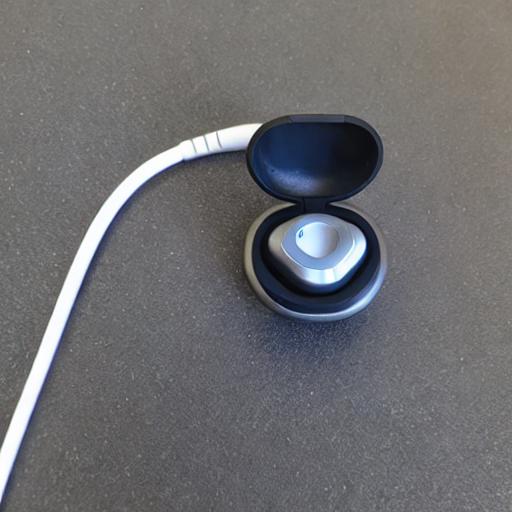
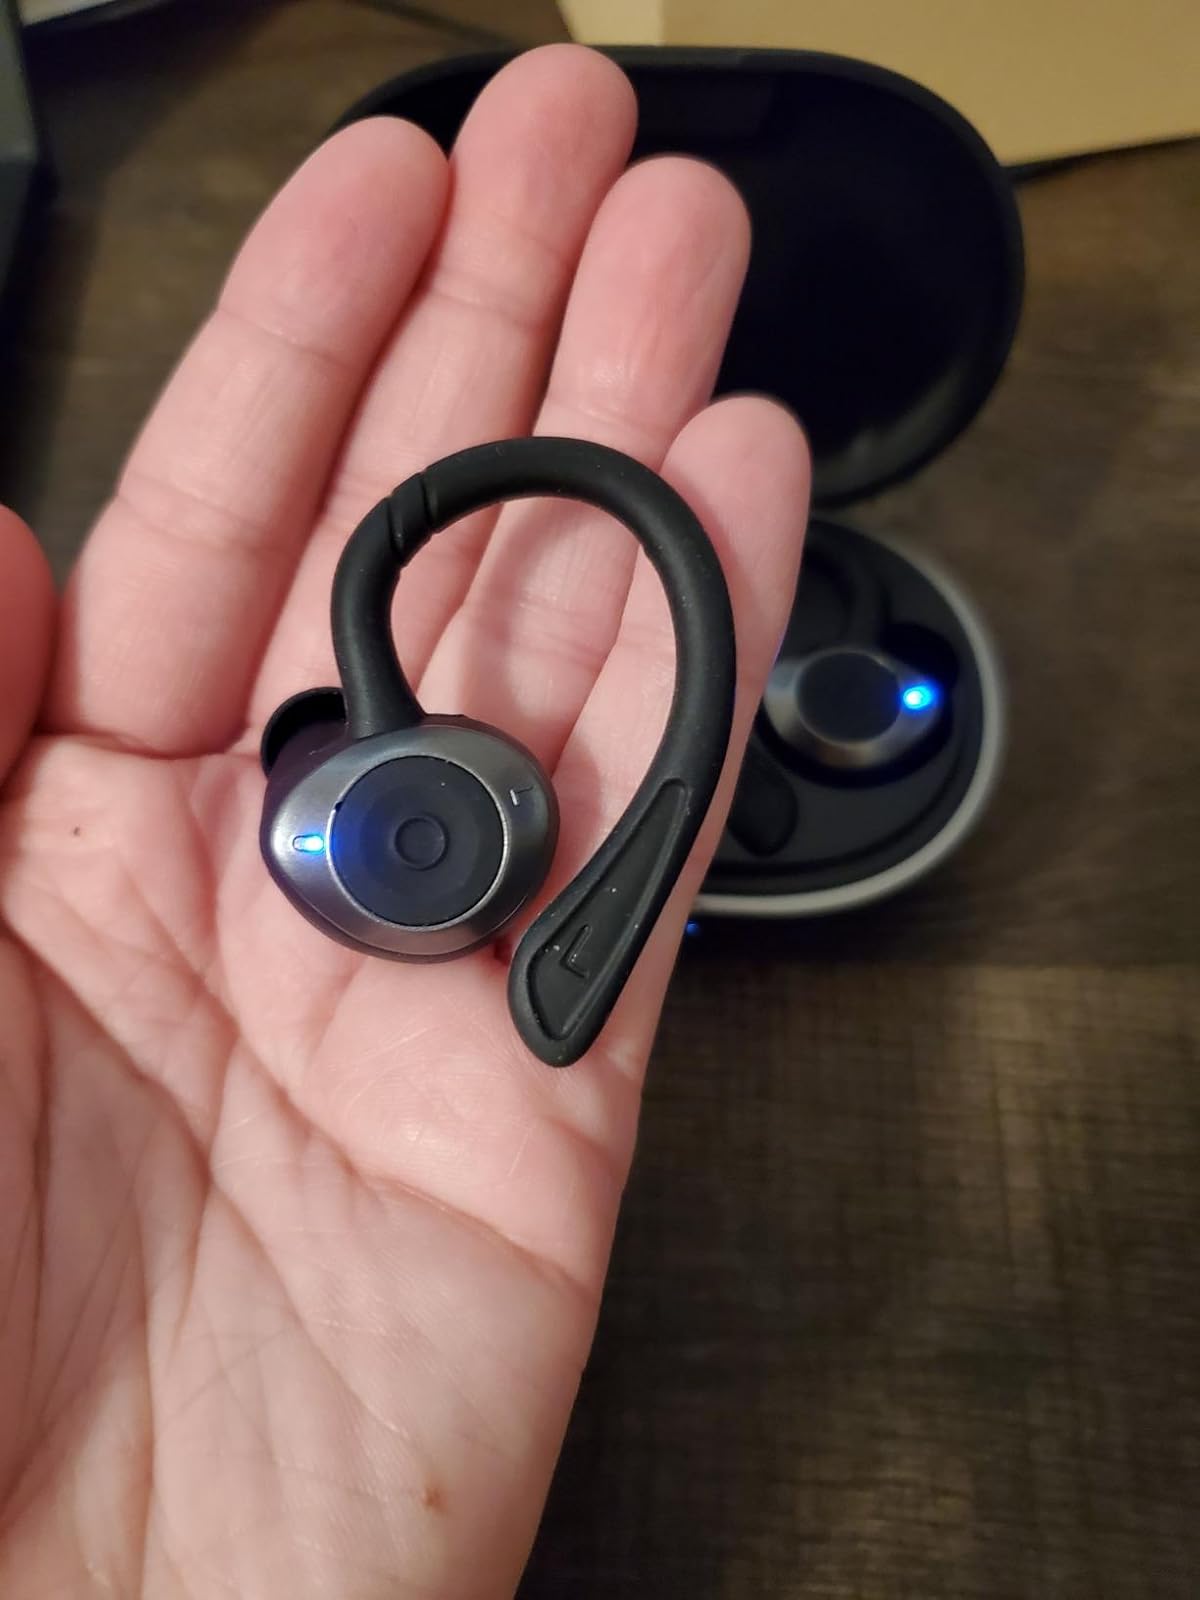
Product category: earbuds
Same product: no